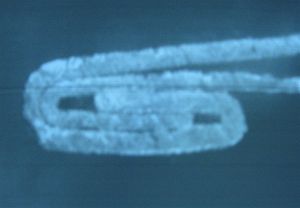
Konservesdåse
Tværsnitsbillede af en konservesdåses tops dåsesøm. Her ses det at toppens foldninger gør konservesdåsen hermetisk tæt.
En konservesdåse er en cylinderformet dåse eller kasseformet med runde hjørner lavet af blik i aluminium - eller tyndt stål med endnu tyndere tinoverflade. Tinoverfladen hindrer korrosion af stålet. Aluminium bliver hurtigt korrosionsbestandigt i luft grundet den tynde oxidhinde.